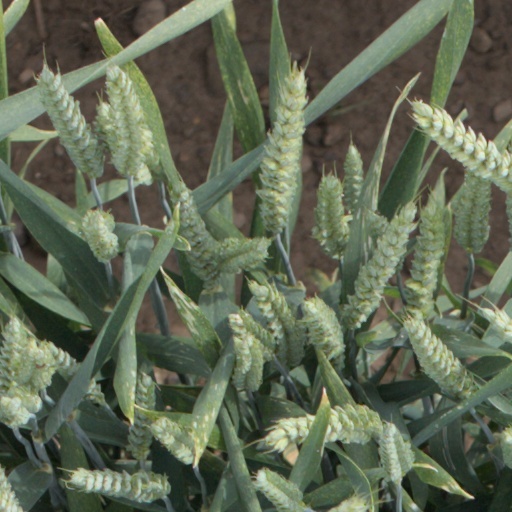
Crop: wheat